The Morning of the Streltsy Execution

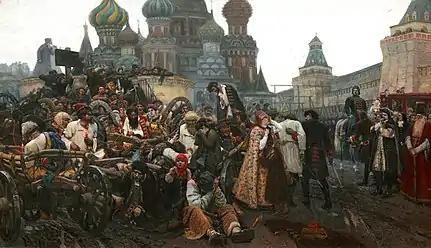
"Morning of the Streltsy Execution"

The Morning of the Streltsy Execution is a painting by Vasily Ivanovich Surikov, painted in 1881. It illustrates the public execution after the Streltsy's failed attempted uprising before the walls of the Kremlin. It shows the display of power the Russian government had during the late years of the 17th century.